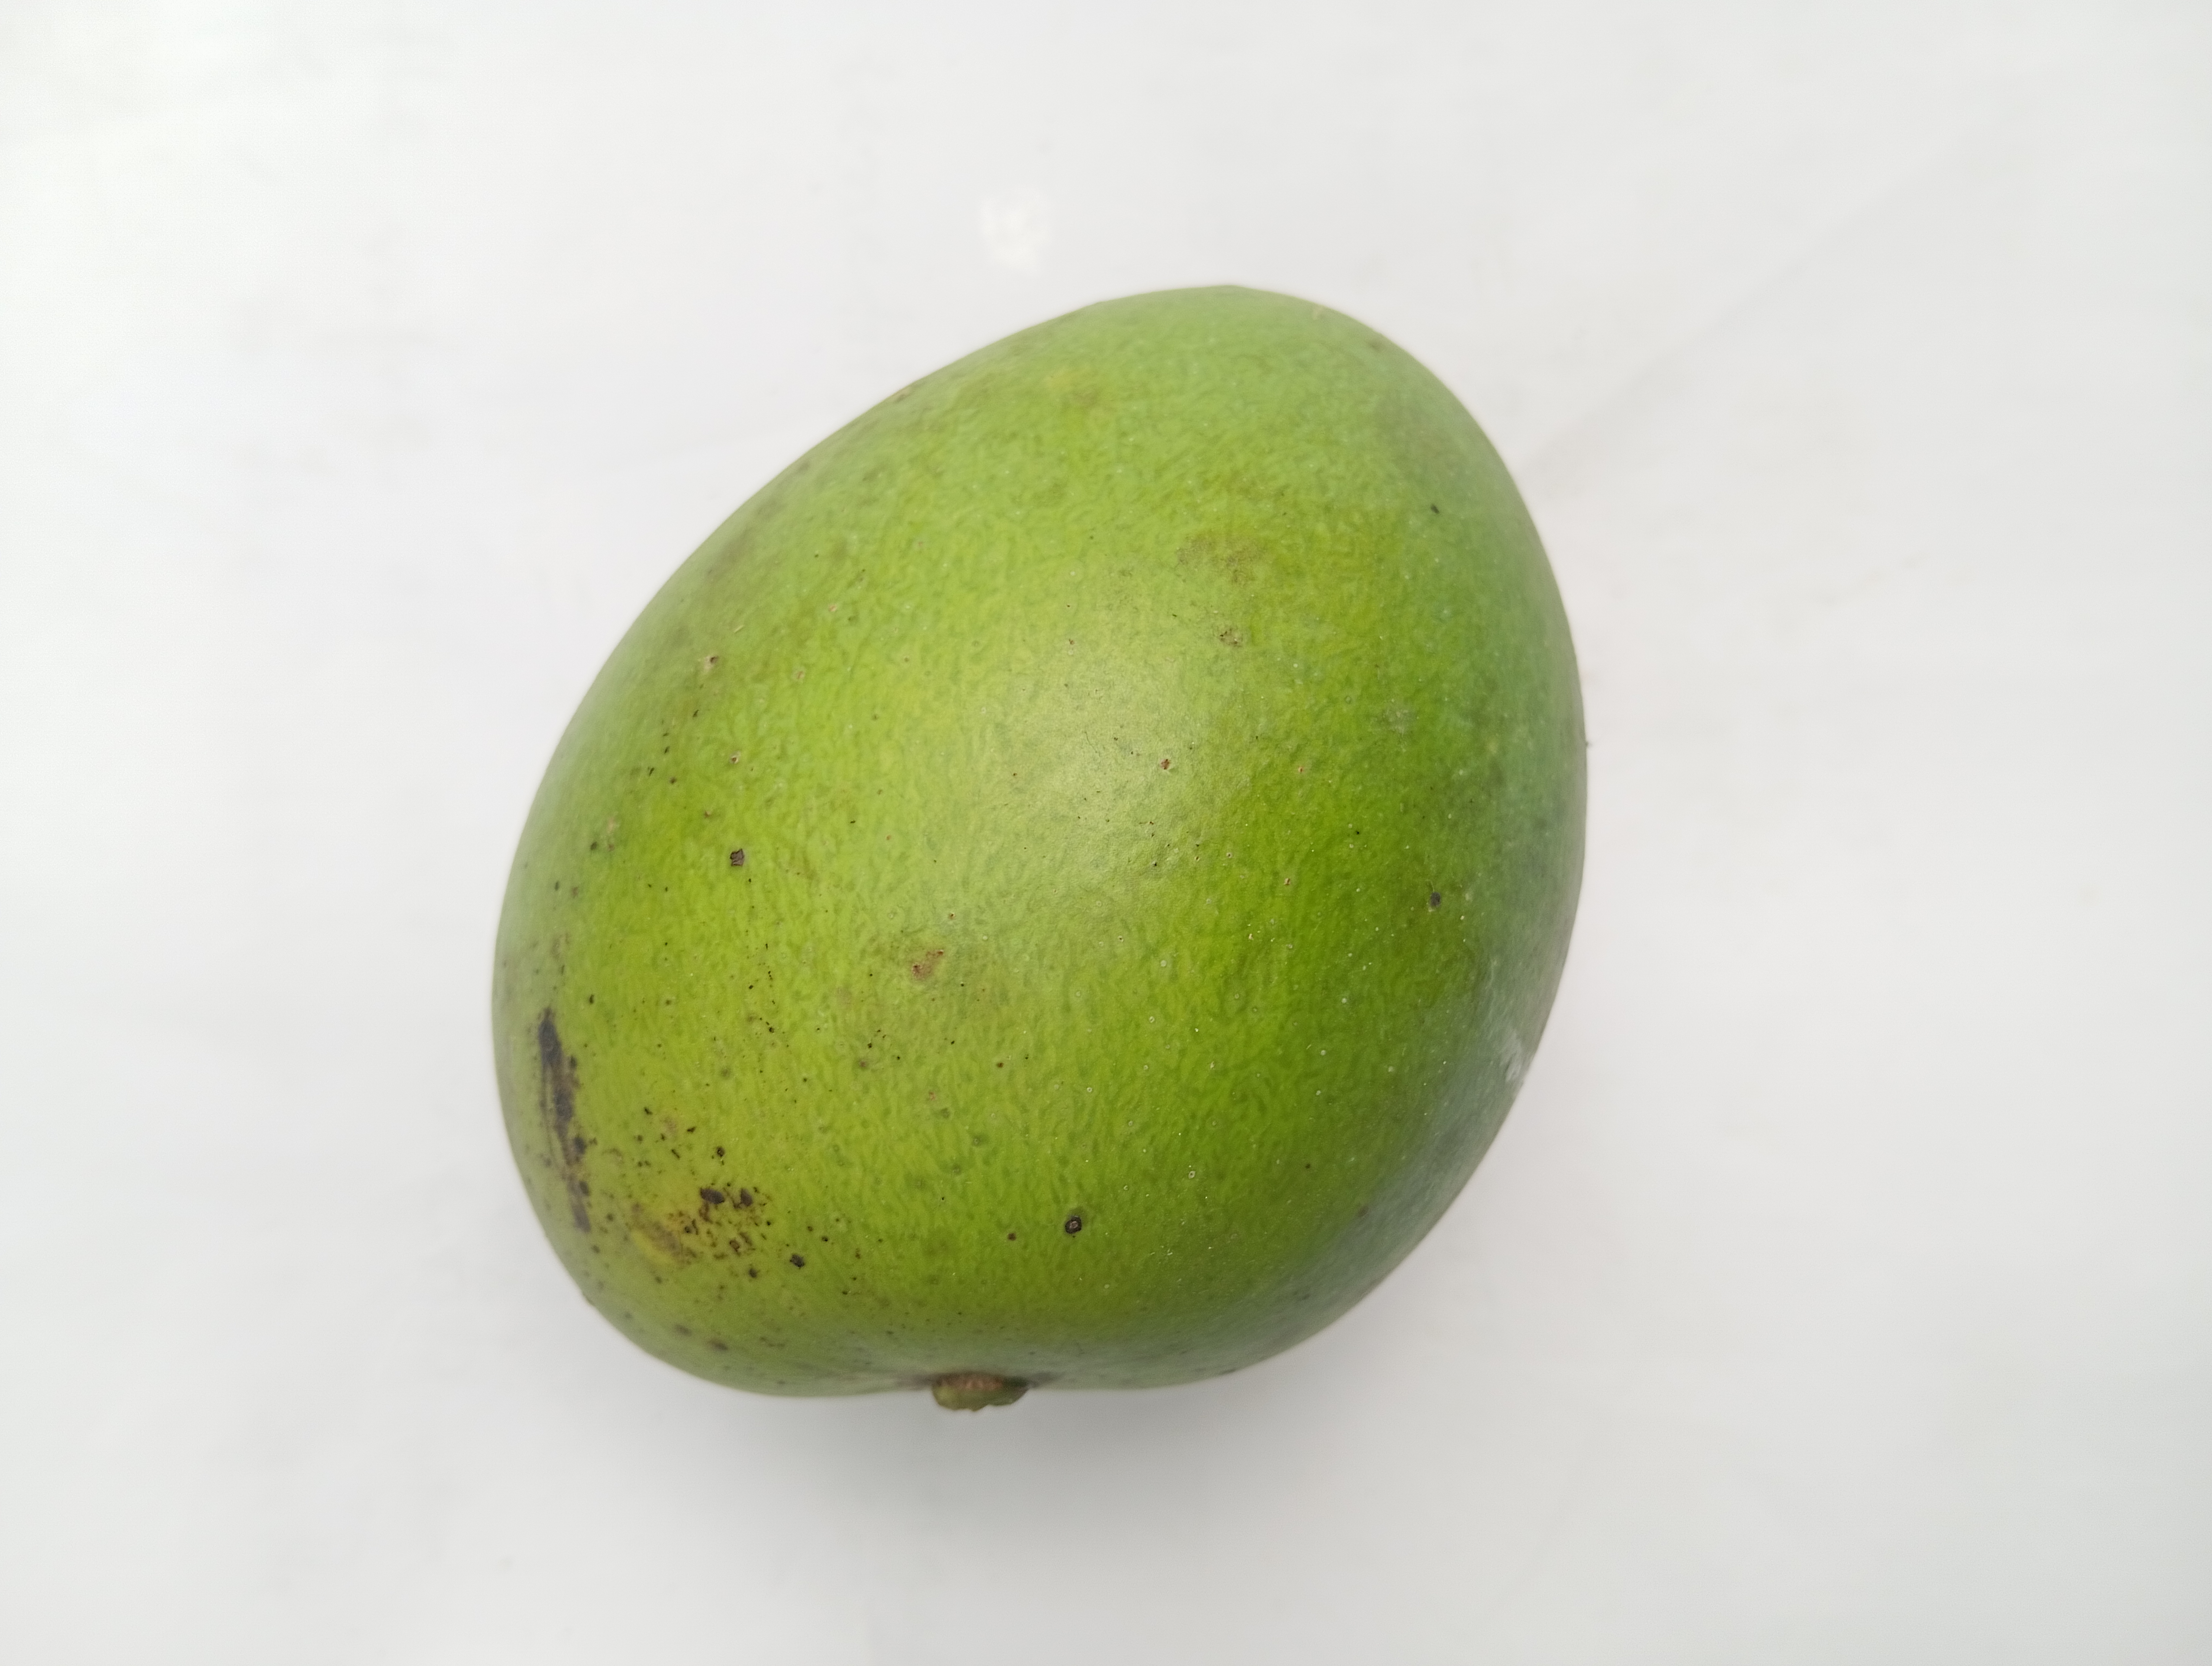
Mango variety: Harivanga